Eight to the Bar (swing band)

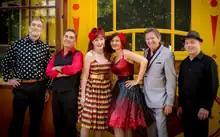

Eight to the Bar reconstituted its lineup upon reformation, with the only original member being Lyon. The lineup continued to change, and in 2005 three different previous lineups reunited in order to play the band's thirtieth anniversary concert.